Su Bingtian

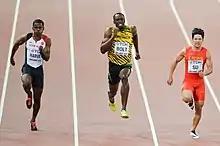
Su racing Usain Bolt and Jak Ali Harvey at the 2015 IAAF World Championships

On 30 May 2015, at the Prefontaine Classic in Eugene, Oregon, Su clocked a historic 9.99 seconds in the 100 m, becoming the first Asian-born sprinter to achieve a sub-10 second clocking. Su's historic sub-10 second clocking allowed him once again to regain the 100 m national record from compatriot Zhang Peimeng, ending their national record 'tug-of-war' which had begun in 2013. Su's coach Yuan Guoqiang later stated that: "Zhang Peimeng's 10.00 national record set at the World Championships in Moscow has given him (Su) more courage; it convinced him (Su) even more that a sub-10 clocking was not an impossible mission for Chinese athletes."